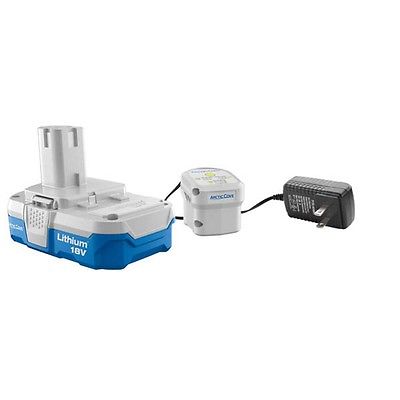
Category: fan